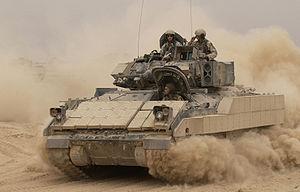
Star Wars est un jeu d'arcade du type rail shooter doté de graphismes vectoriels en couleur, développé et édité par Atari Inc. en mai 1983 sur borne d'arcade.